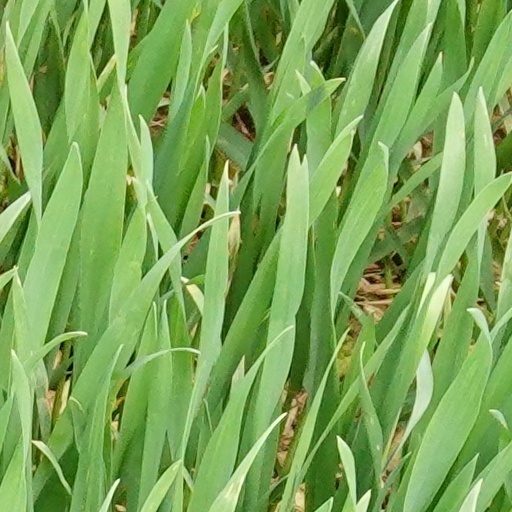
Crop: wheat